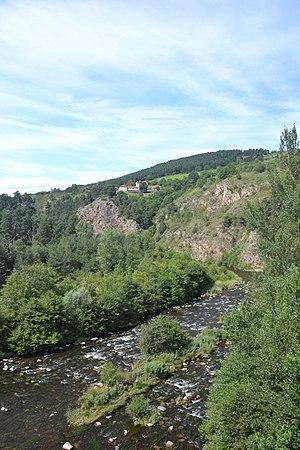
La Loire à Chadron, vue vers l'aval et La Valette
Chadron est une commune française située dans le département de la Haute-Loire en région Auvergne-Rhône-Alpes.